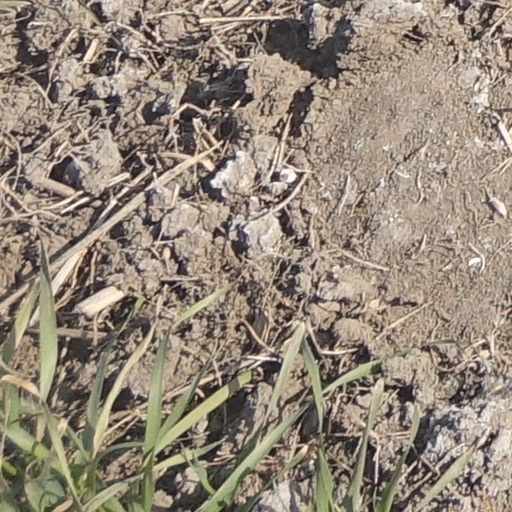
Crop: wheat